Rugii

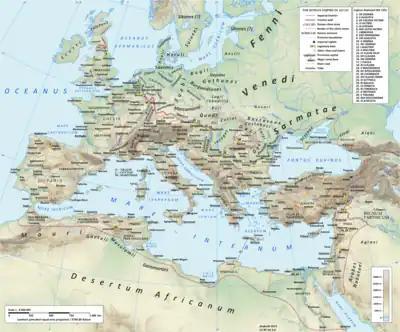
The Roman Empire under Hadrian (ruled 117–138): the Rugii inhabit a region corresponding to modern Pomerania (northern Germany and Poland)

The Rugii were first mentioned by Tacitus in the late first century. Tacitus' description of their contemporary settlement area was at the "ocean", adjacent to the Lemovii and GutonesGoths, and also mentioned by Ptolemy, who placed them east of the Vistula. This is generally seen as the southern coast of the Baltic Sea, the later Pomerania. Tacitus distinguished the Rugii, Gutones and Lemovii from other Germanic tribes, saying they carried round shields and short swords, and obeyed kings.